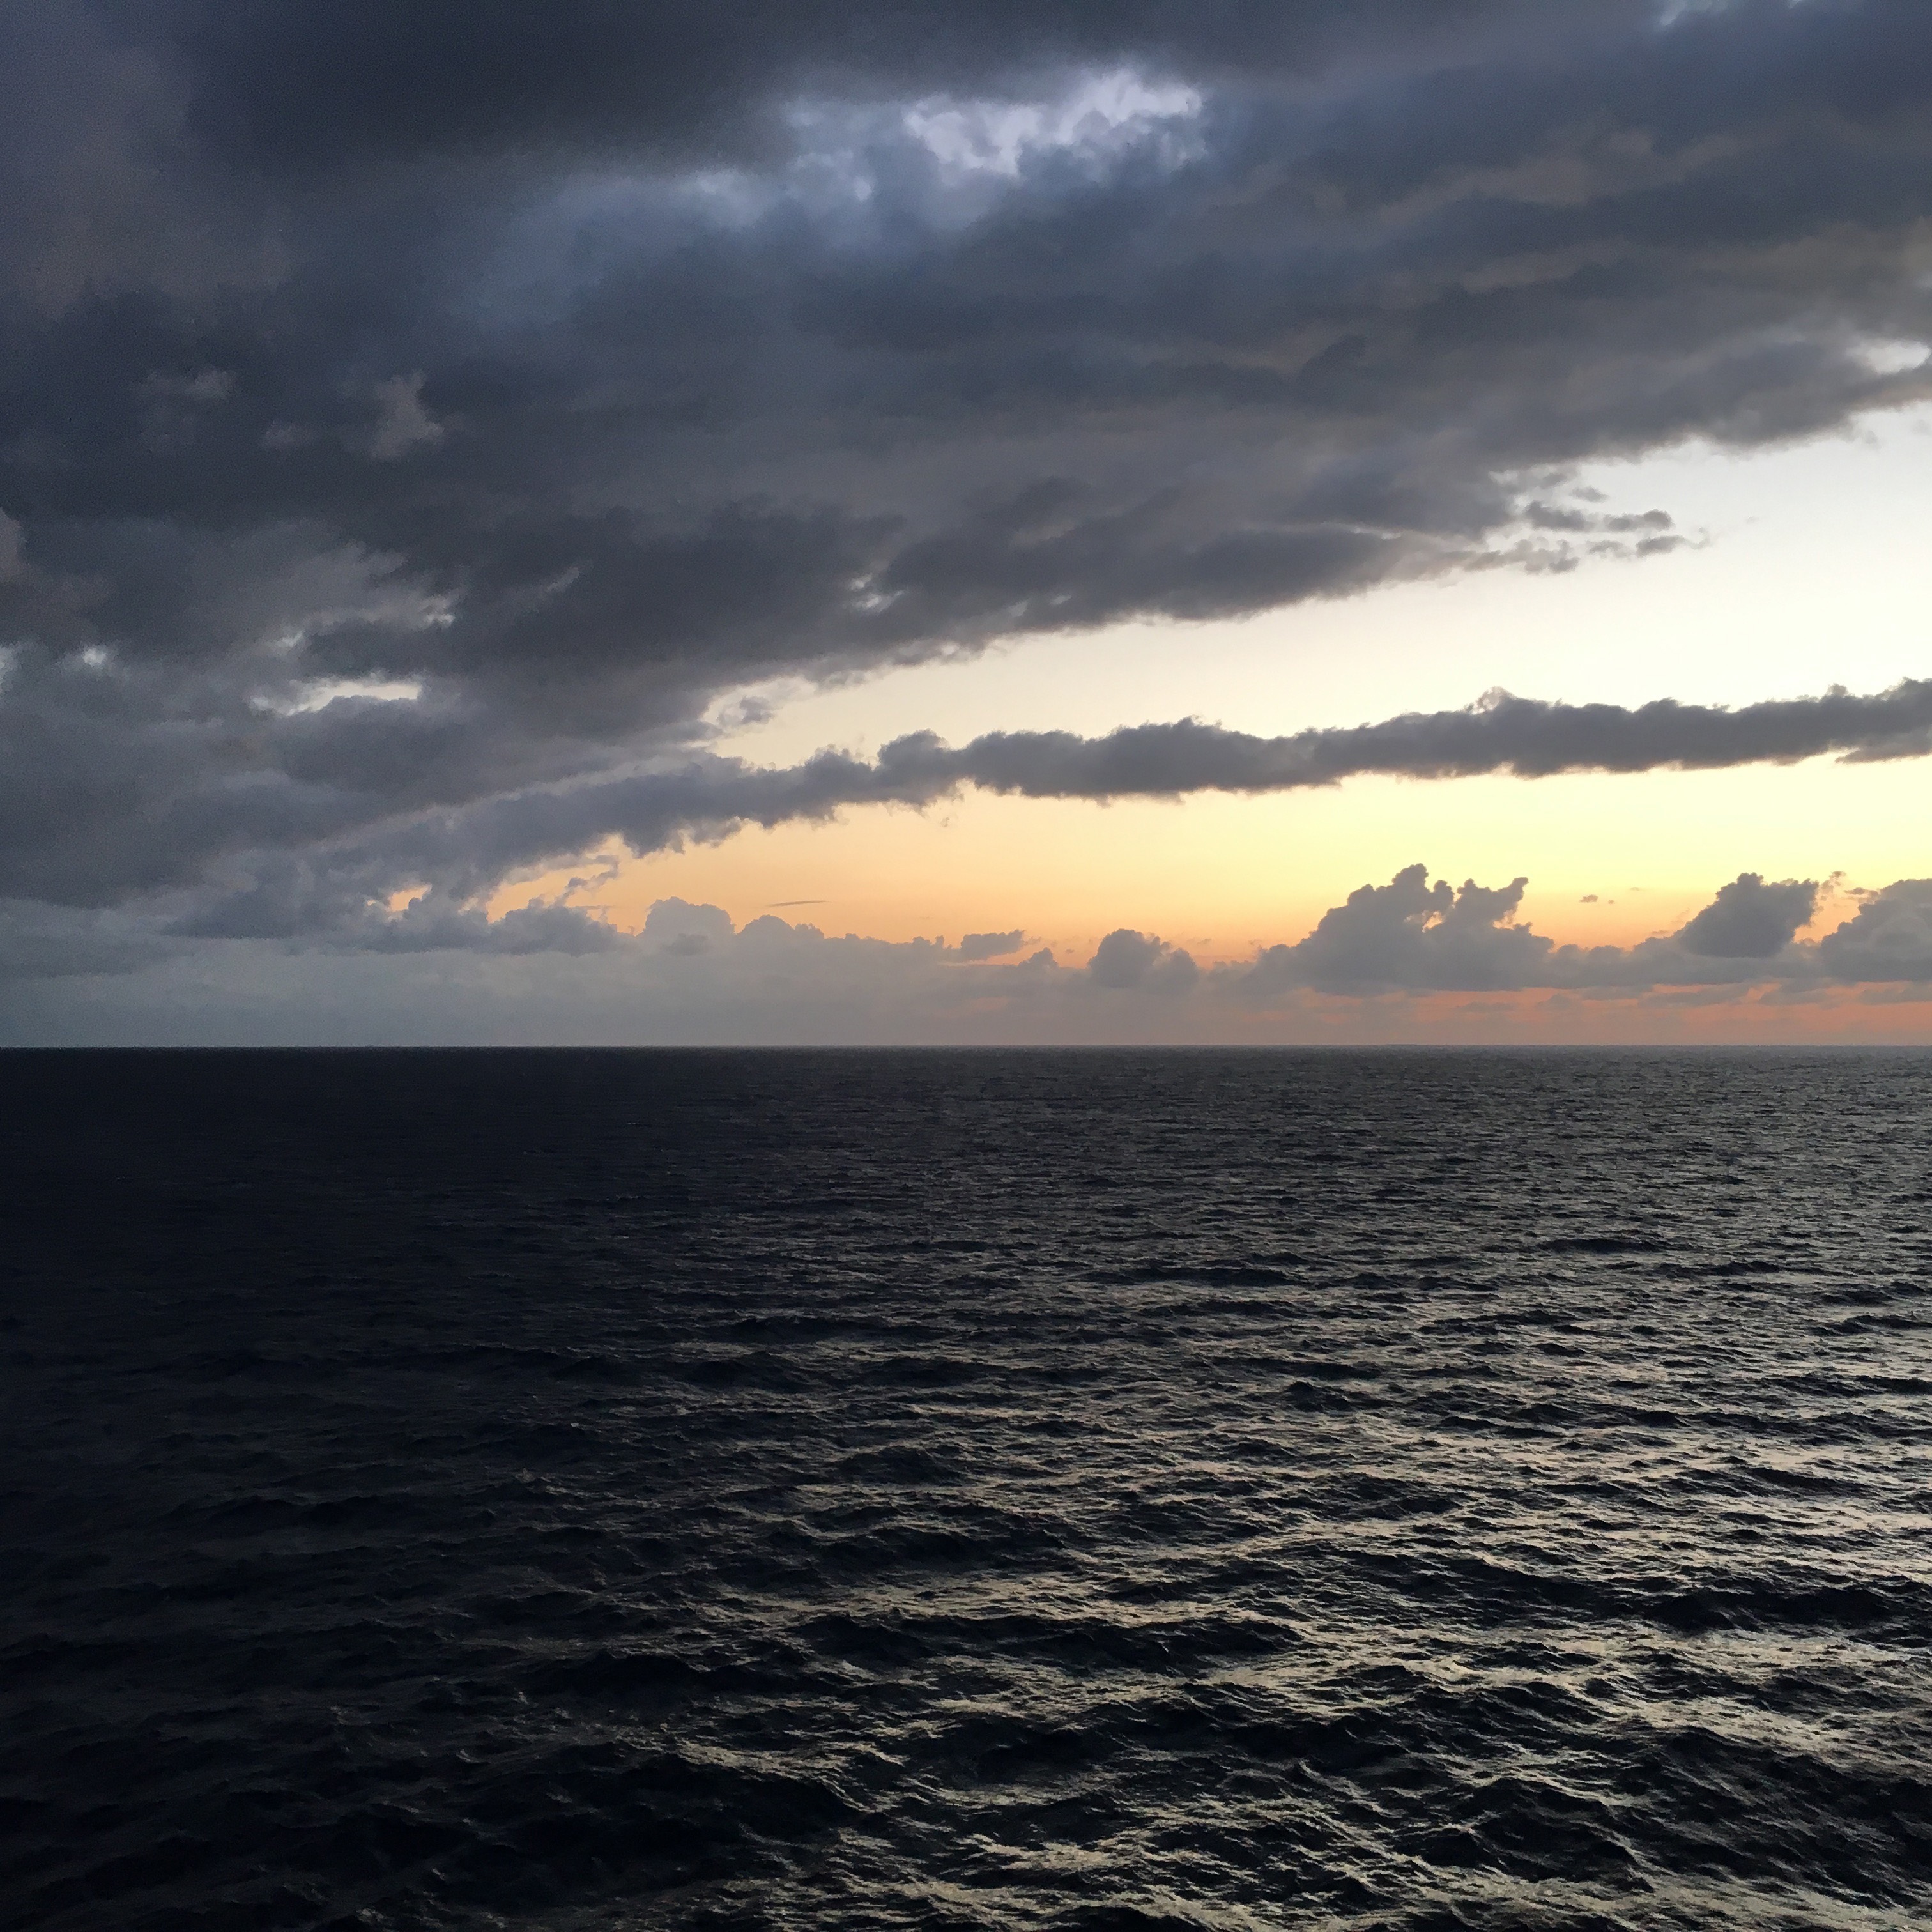
beach, sea, coast, ocean, horizon, cloud, sky, sunrise, sunset, sunlight, shore, wave, dawn, dusk, evening, vehicle, bay, meteorological phenomenon, wind wave